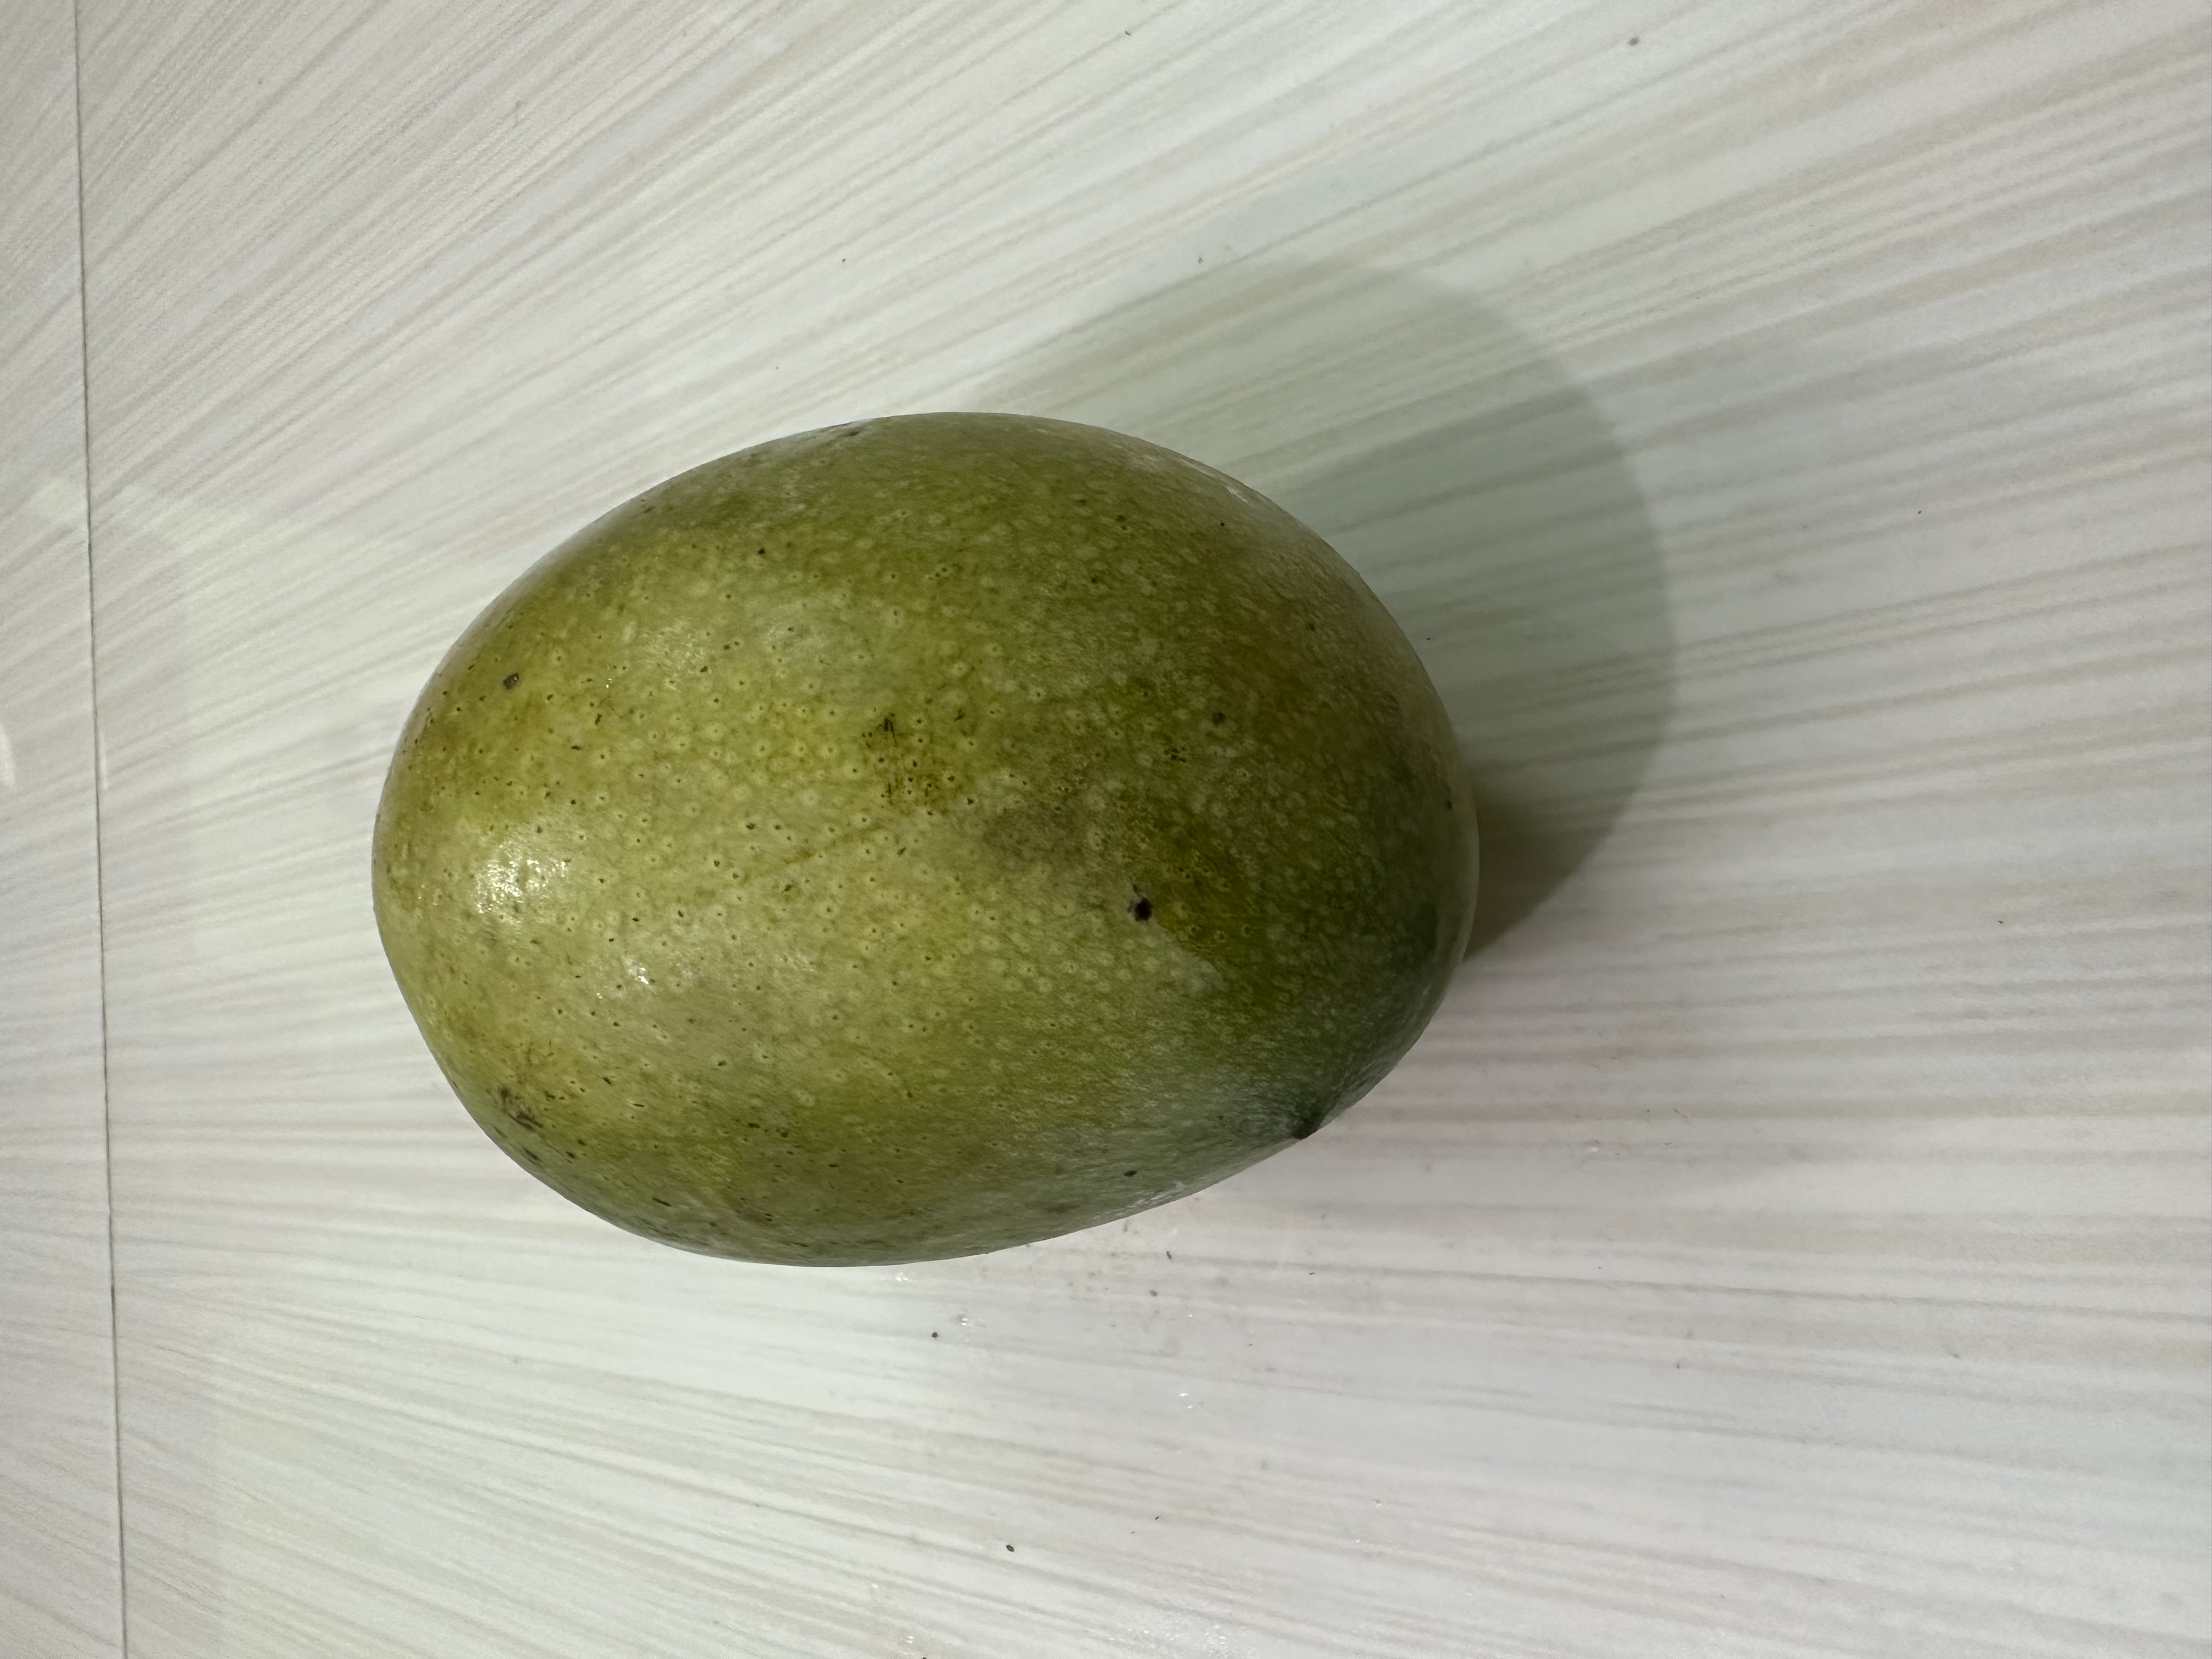
Mango variety: Kanchon Langra